Lucan portrait of Leonardo da Vinci

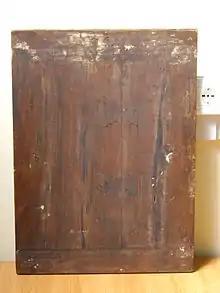
The reverse of the panel on which the portrait is painted

The painting, in tempera grassa on a wooden panel made of poplar is of a man dressed in a dark garment, wearing a black hat with a small upturned brim. The man's skin is pale, his eyes blue and his hair and beard greying. The figure is set against a dark greyish monochrome background and is brightly lit from the left of the picture, illuminating the right-hand side of the sitters face, and casting a shadow across the left-hand side. The gaze of the figure is turned towards the viewer.